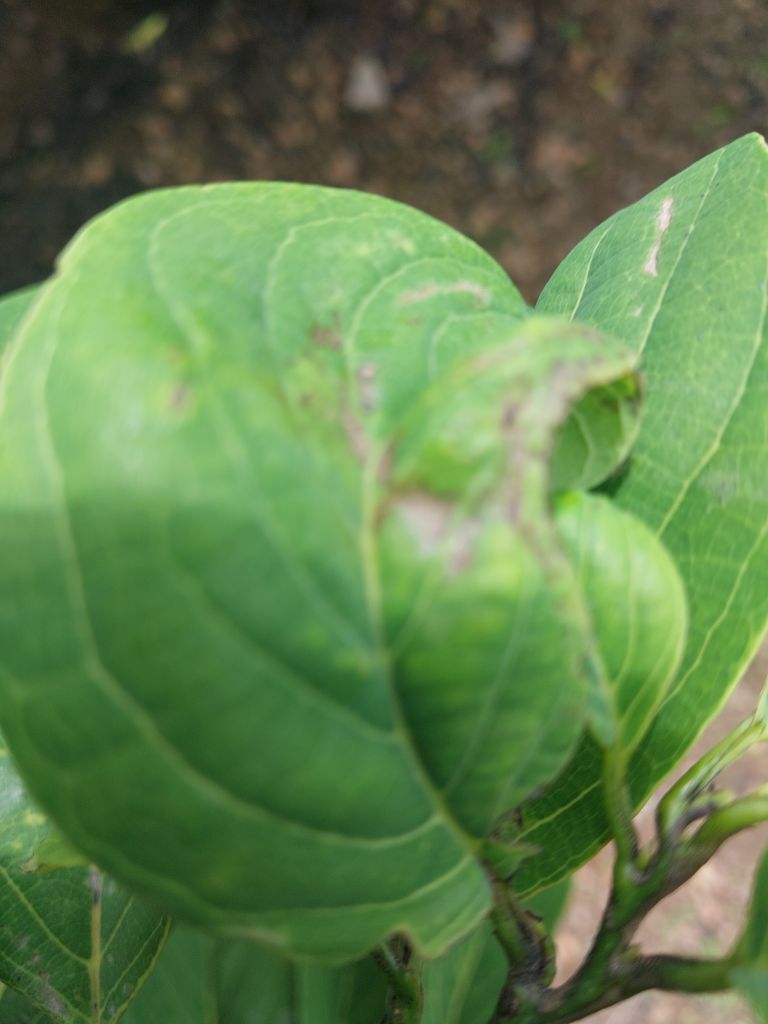
Disease label: Leaf spot on Leaves